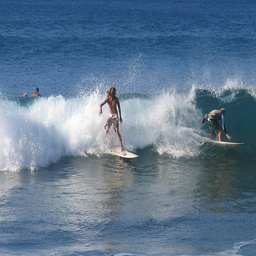
Two people are surfing on a wave near each other.
Two young men are surfing a good sized wave to the beach.
Surfers are riding the waves in the ocean.
A couple of people on surfboards in the water.
A couple of people that are on surfboards in the ocean.